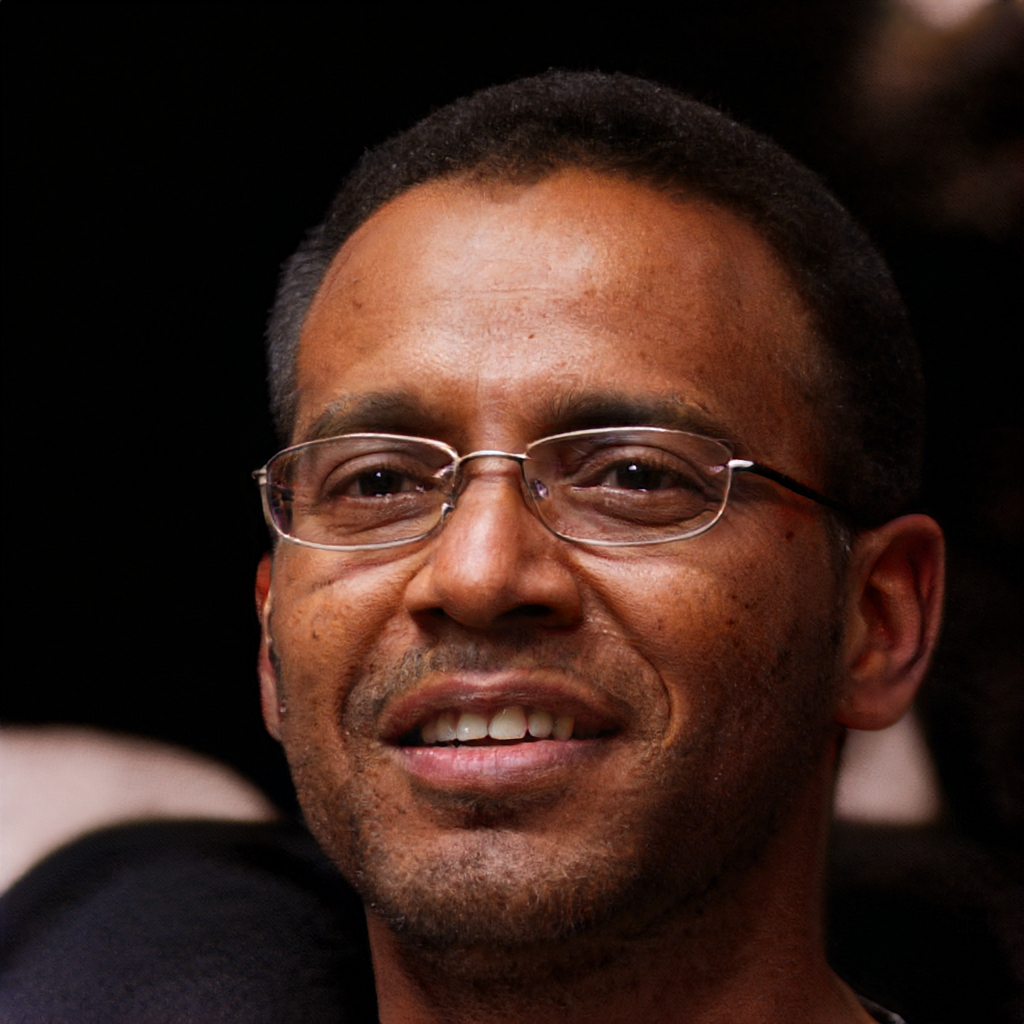
Portrait style: Real Portrait